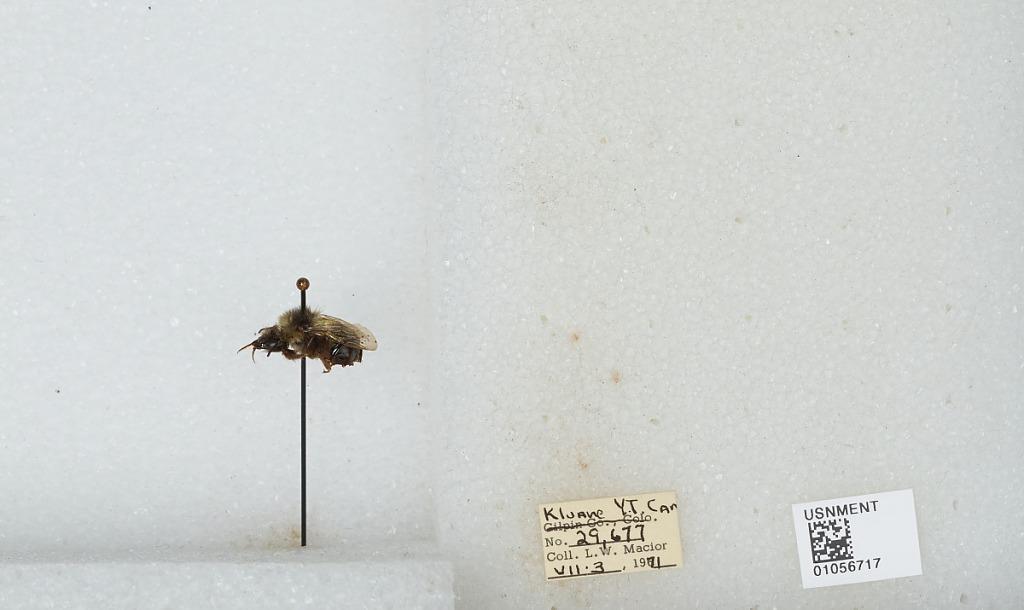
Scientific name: Bombus bifarius nearcticus
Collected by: L. Macior
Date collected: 1971-7-3
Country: Canada
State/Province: Yukon Territory
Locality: Kluane
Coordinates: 60.75, -139.5